Félix Chopin

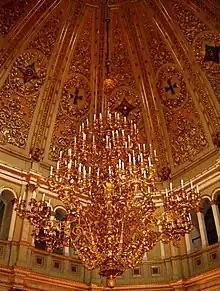
Chandelier designed by Chopin in Vladimir Hall, Grand Kremlin Palace.

Chopin moved to Saint Petersburg in 1838. He designed a chandelier in Vladimir Hall, in the Grand Kremlin Palace, in Moscow. He also designed a chandelier in the Peterhof Palace.